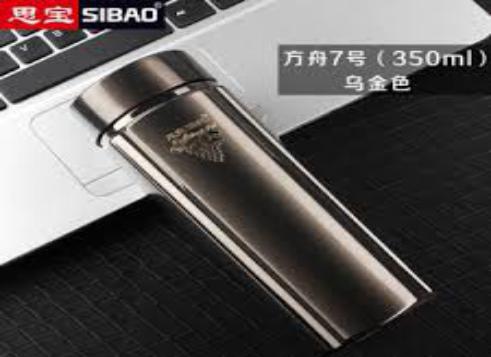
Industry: Necessities